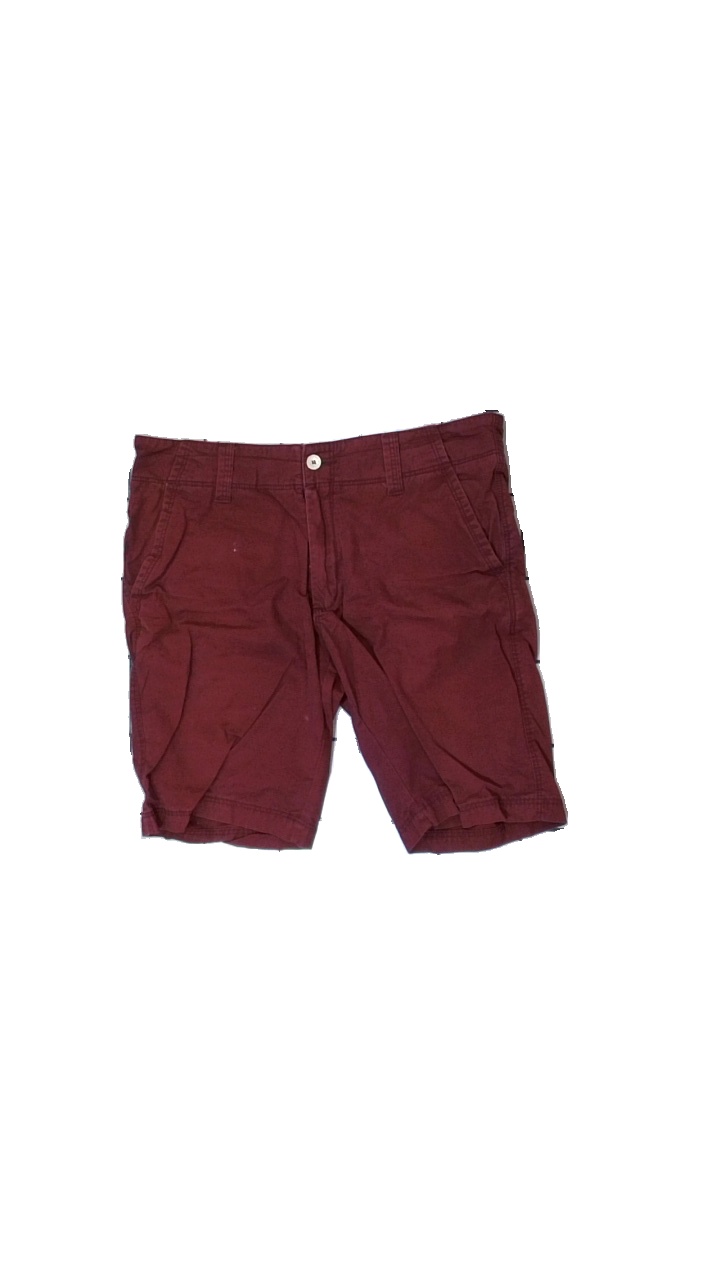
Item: Shorts (Men)
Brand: North Bend
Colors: Purple
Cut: Regular
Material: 100% cotton
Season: Summer
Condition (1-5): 2
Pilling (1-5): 4
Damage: stain
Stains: Minor
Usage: Export
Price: <50